Tucumcari, New Mexico

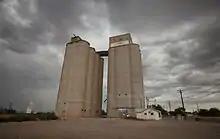
Attebury Grain Elevator, 2011

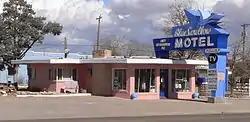
Blue Swallow Motel, 2012

As of the census of 2000, there were 5,989 people, 2,489 households, and 1,607 families residing in the city. The population density was . There were 3,065 housing units at an average density of . The racial makeup of the city was 75.87% White, 1.29% African American, 1.39% Native American, 1.20% Asian, 0.22% Pacific Islander, 17.10% from other races, and 2.94% from two or more races. Hispanic or Latino of any race were 51.41% of the population.